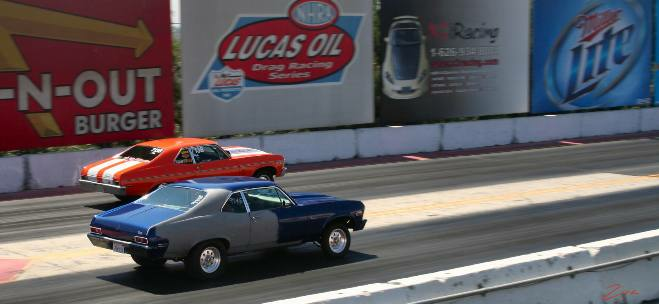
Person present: No